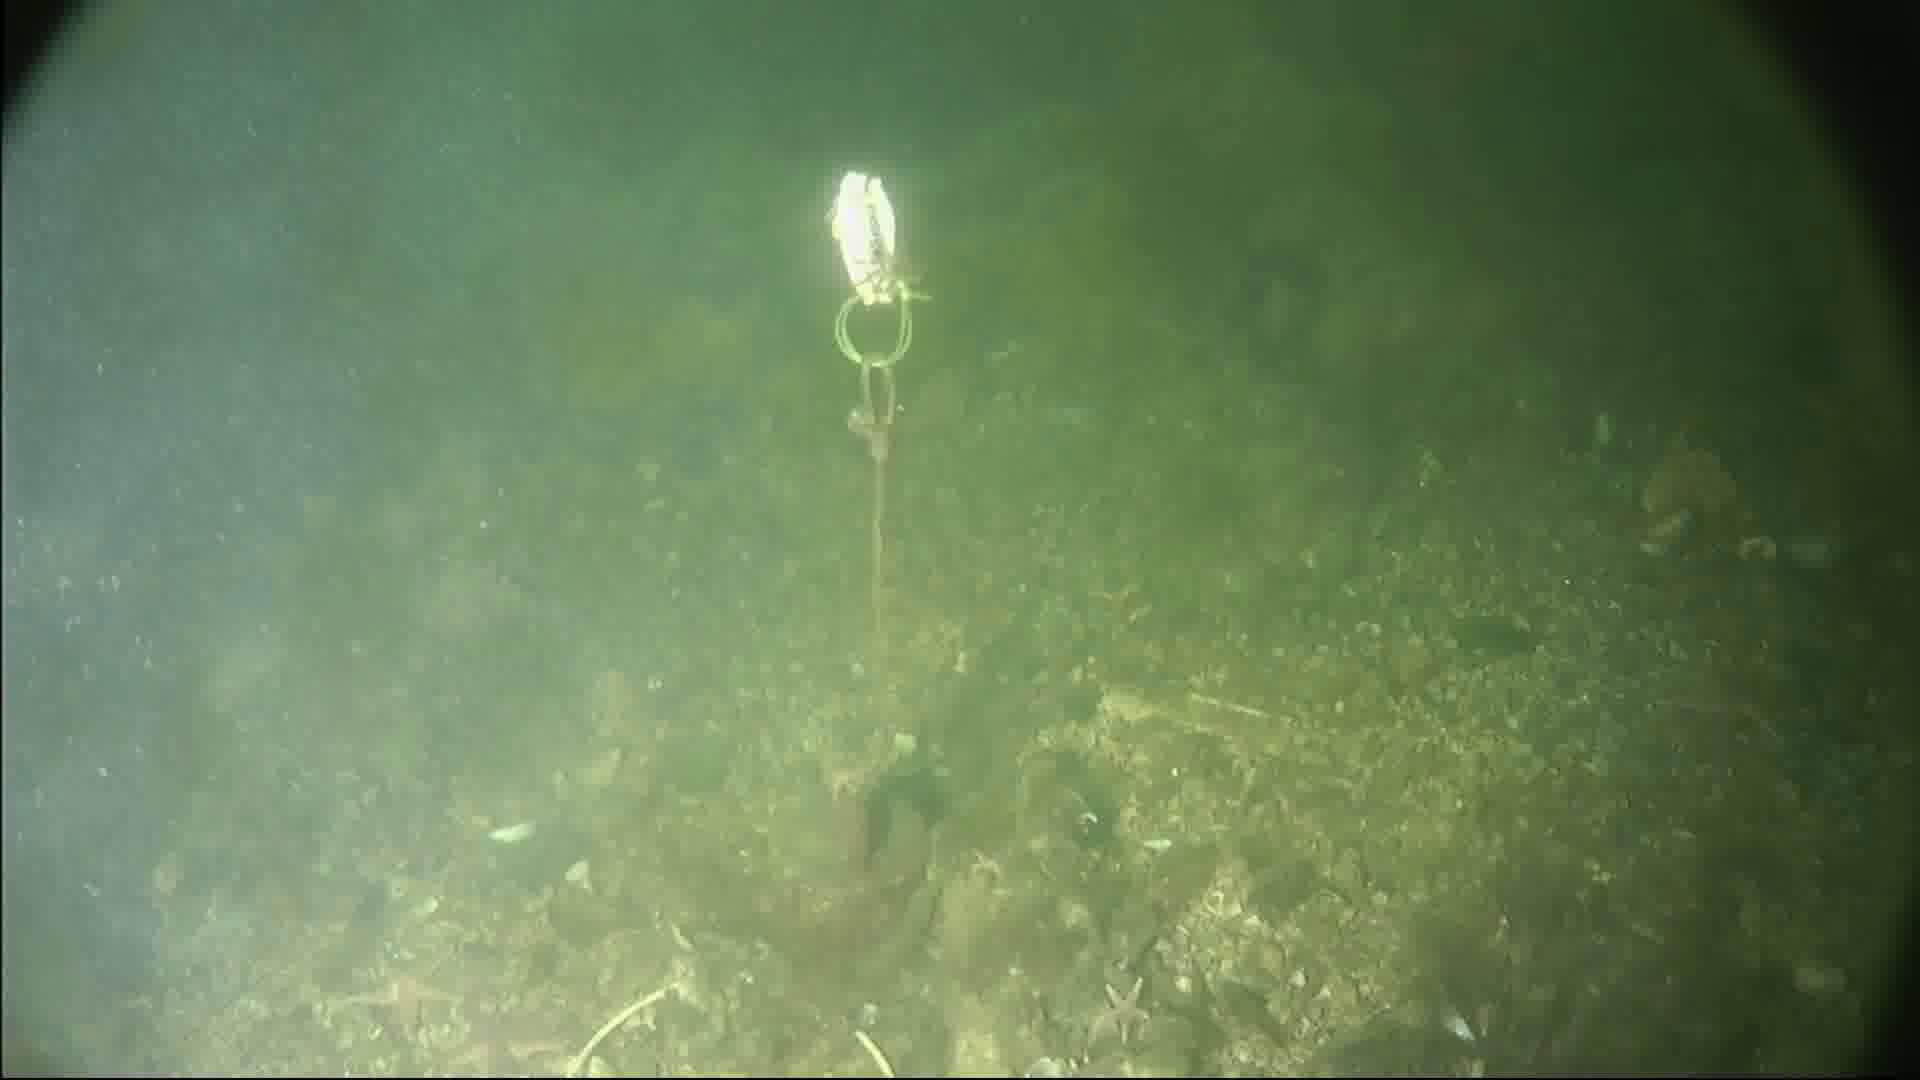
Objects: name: starfish